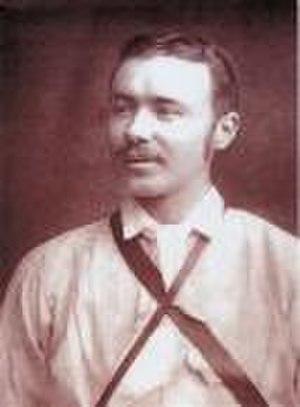
La grotte de Kitum est située dans le Parc National du mont Elgon sur le versant kényan du volcan, non loin de la frontière avec l'Ouganda. La grotte devient célèbre dans les années 1980, quand deux visiteurs européens y auraient contracté le virus Marburg, filovirus de la famille du virus Ebola et, potentiellement aussi dangereux. C'est l'une des cinq grottes à éléphants du volcan, où les animaux creusent la roche pour en extraire les sels minéraux.